Wandy Peralta

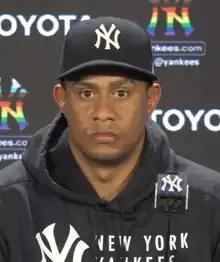
Peralta with the New York Yankees in 2021

Wandy Luis Peralta Dominguez (born July 27, 1991) is a Dominican professional baseball pitcher for the San Diego Padres of Major League Baseball (MLB). He has previously played in MLB for the Cincinnati Reds, San Francisco Giants, and New York Yankees. Peralta signed with the Reds as an amateur free agent in 2010 and made his MLB debut in 2016.